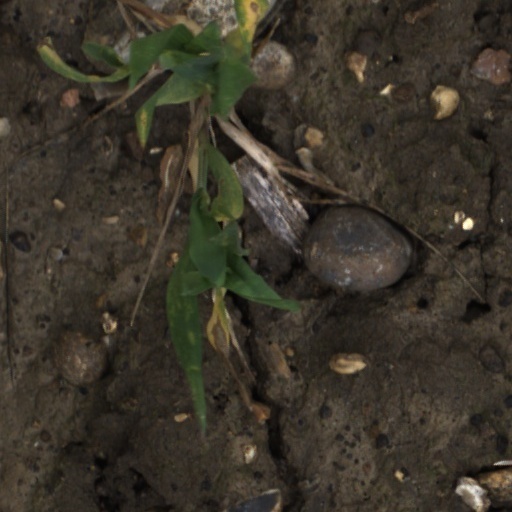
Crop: wheat